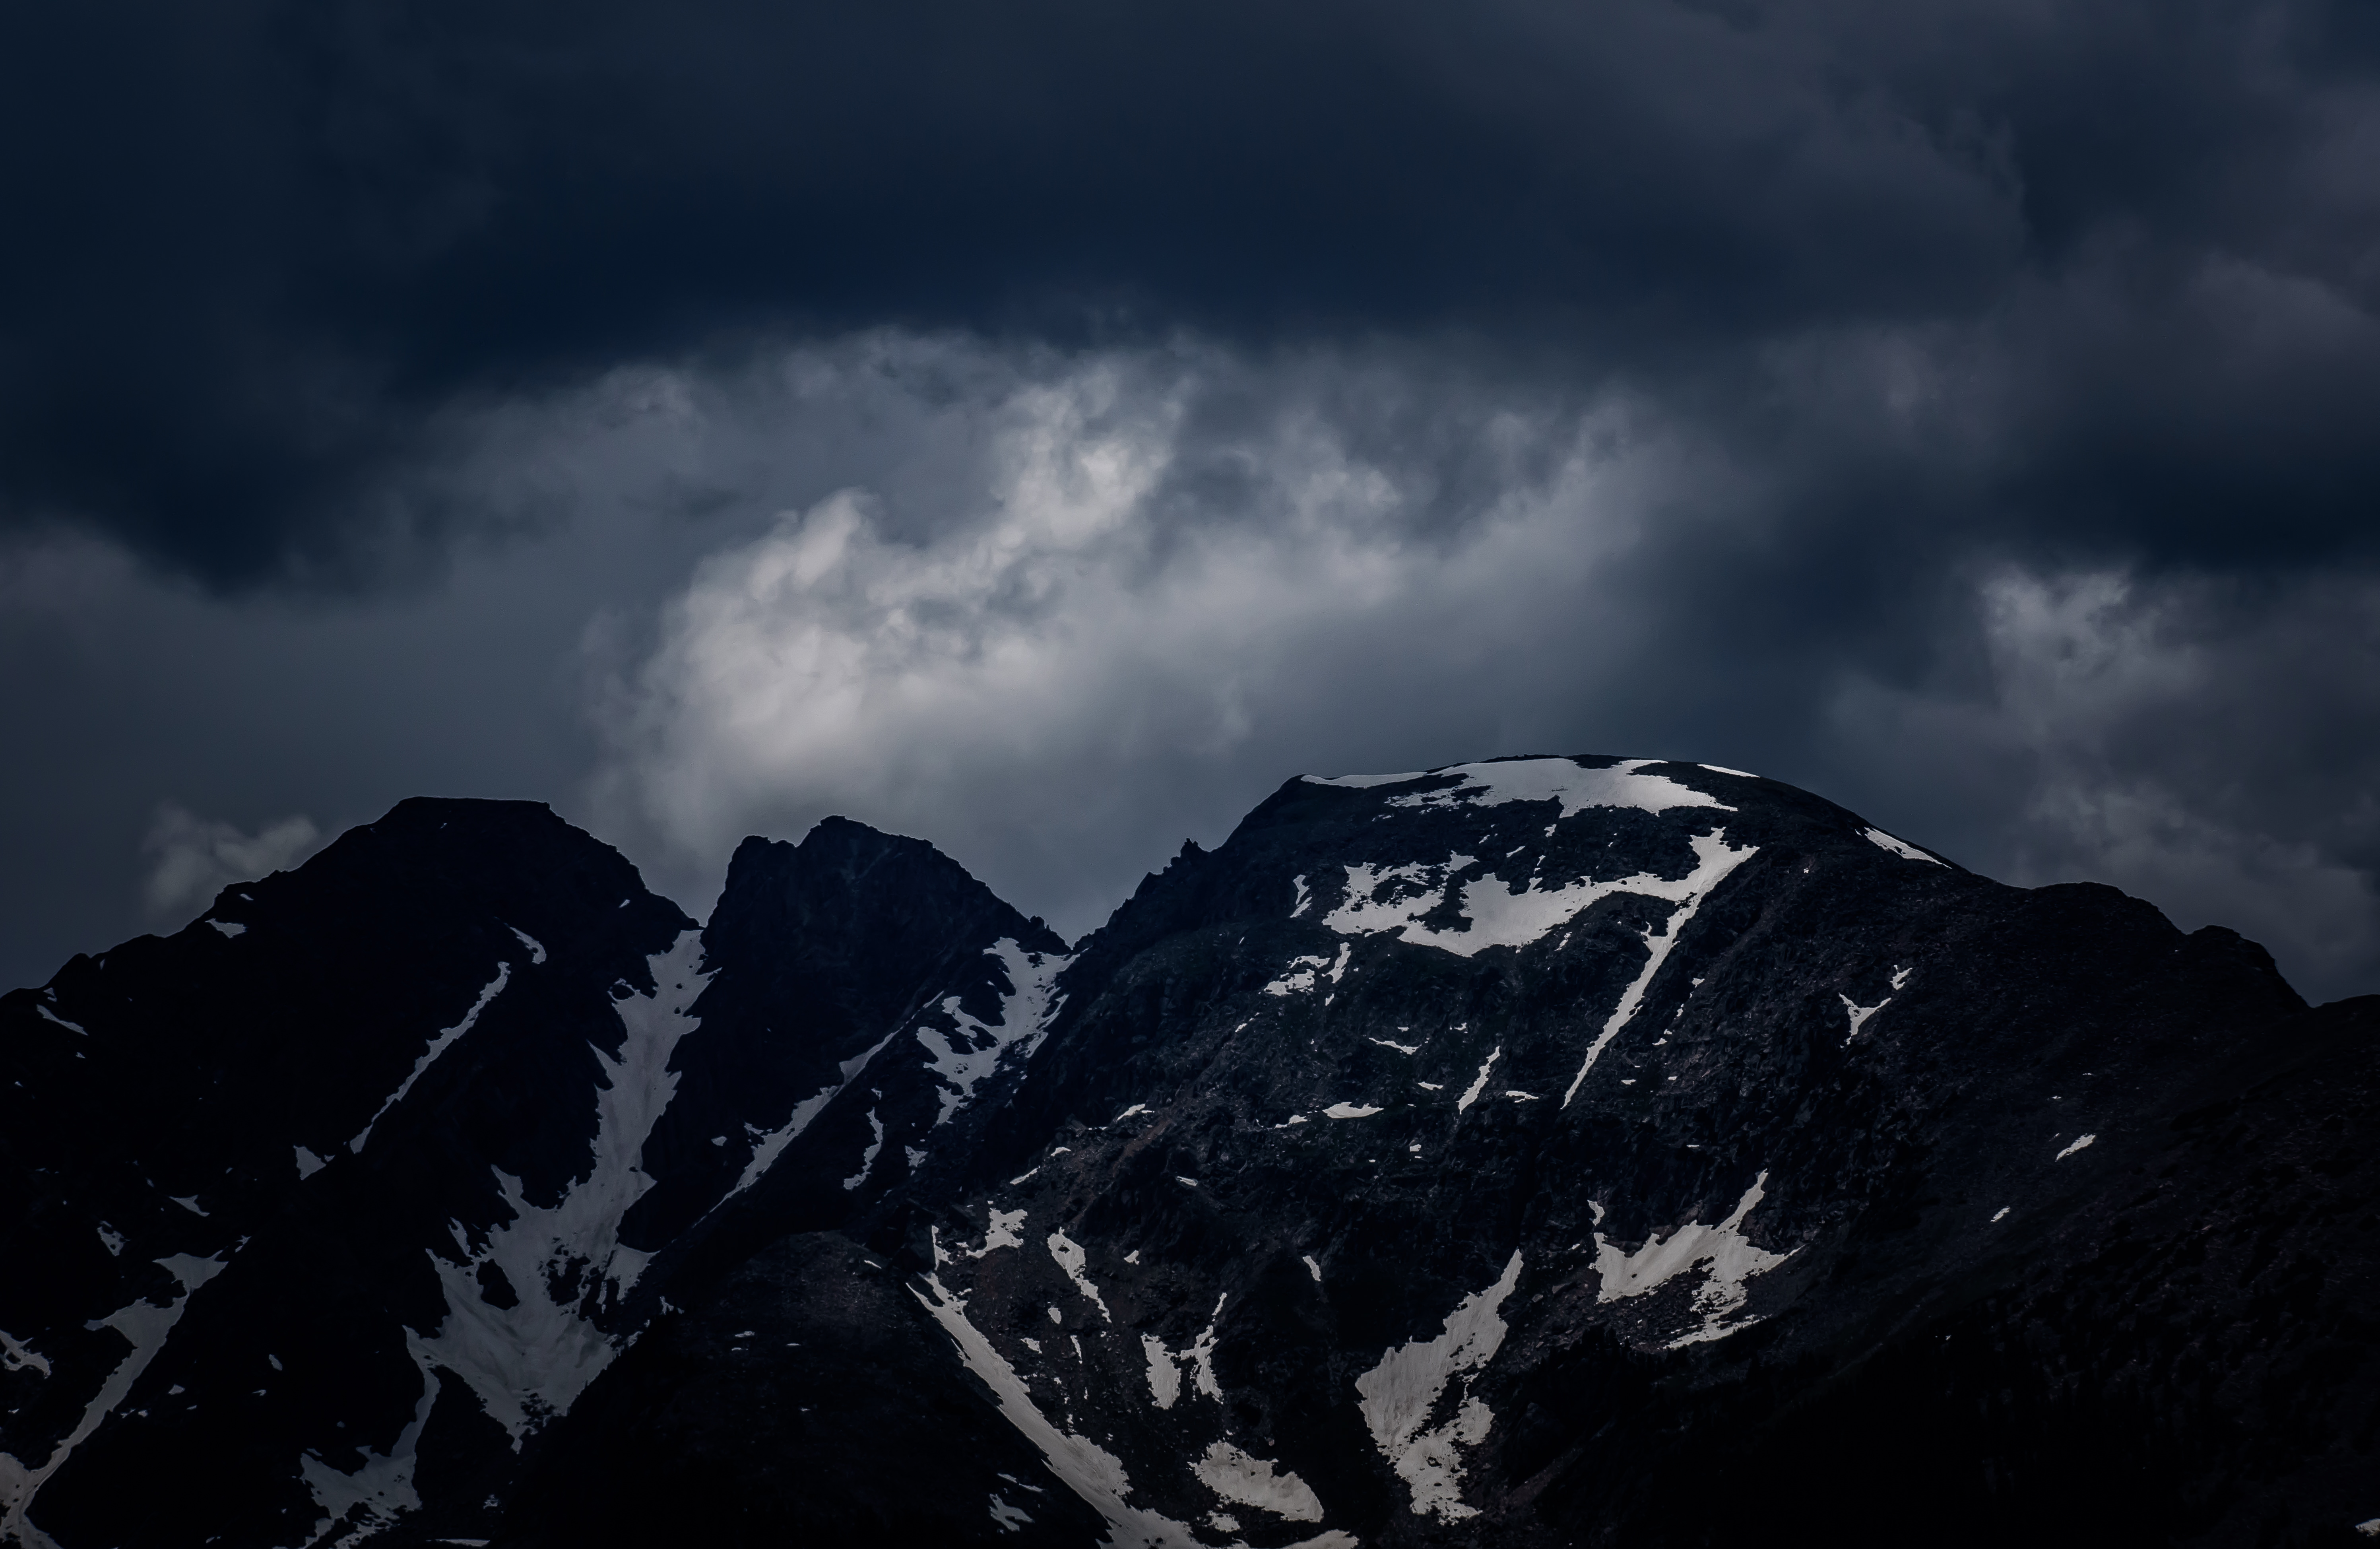
landscape, nature, mountain, snow, cold, winter, cloud, sky, mountain range, weather, darkness, monochrome, ridge, summit, outdoors, clouds, alps, landform, meteorological phenomenon, geographical feature, mountainous landforms, geological phenomenon